La Perouse, New South Wales

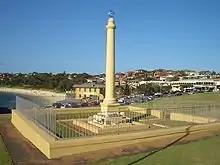

Lapérouse's two ships sailed to New South Wales after 12 of his men had been attacked and killed in the Navigator Islands (Samoa). "Astrolabe" and "Boussole" arrived off Botany Bay on 24 January just six days after Captain Arthur Phillip (1738–1814) had anchored just west of Bare Island, in . On 26 January 1788, as Captain John Hunter was moving the First Fleet around to Port Jackson after finding Botany Bay unsuitable for a Settlement, Lapérouse was sailing into Botany Bay, anchoring there just eight days after the British had.